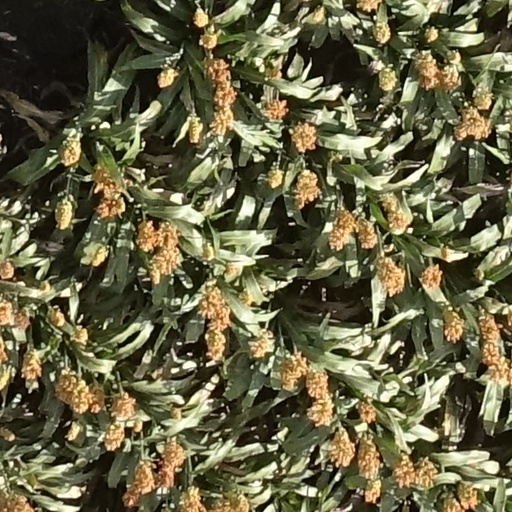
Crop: sorghum